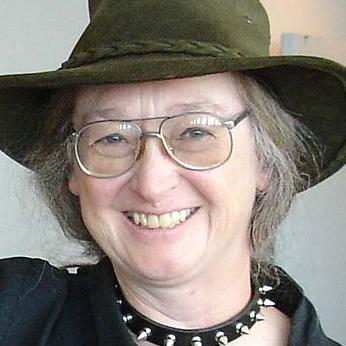
Age: 54